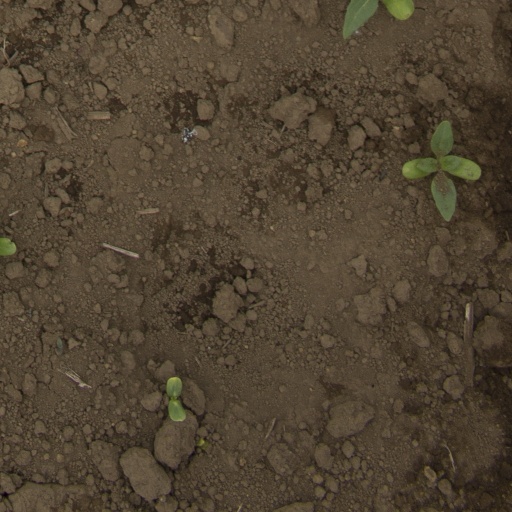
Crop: Jerusalem artichoke